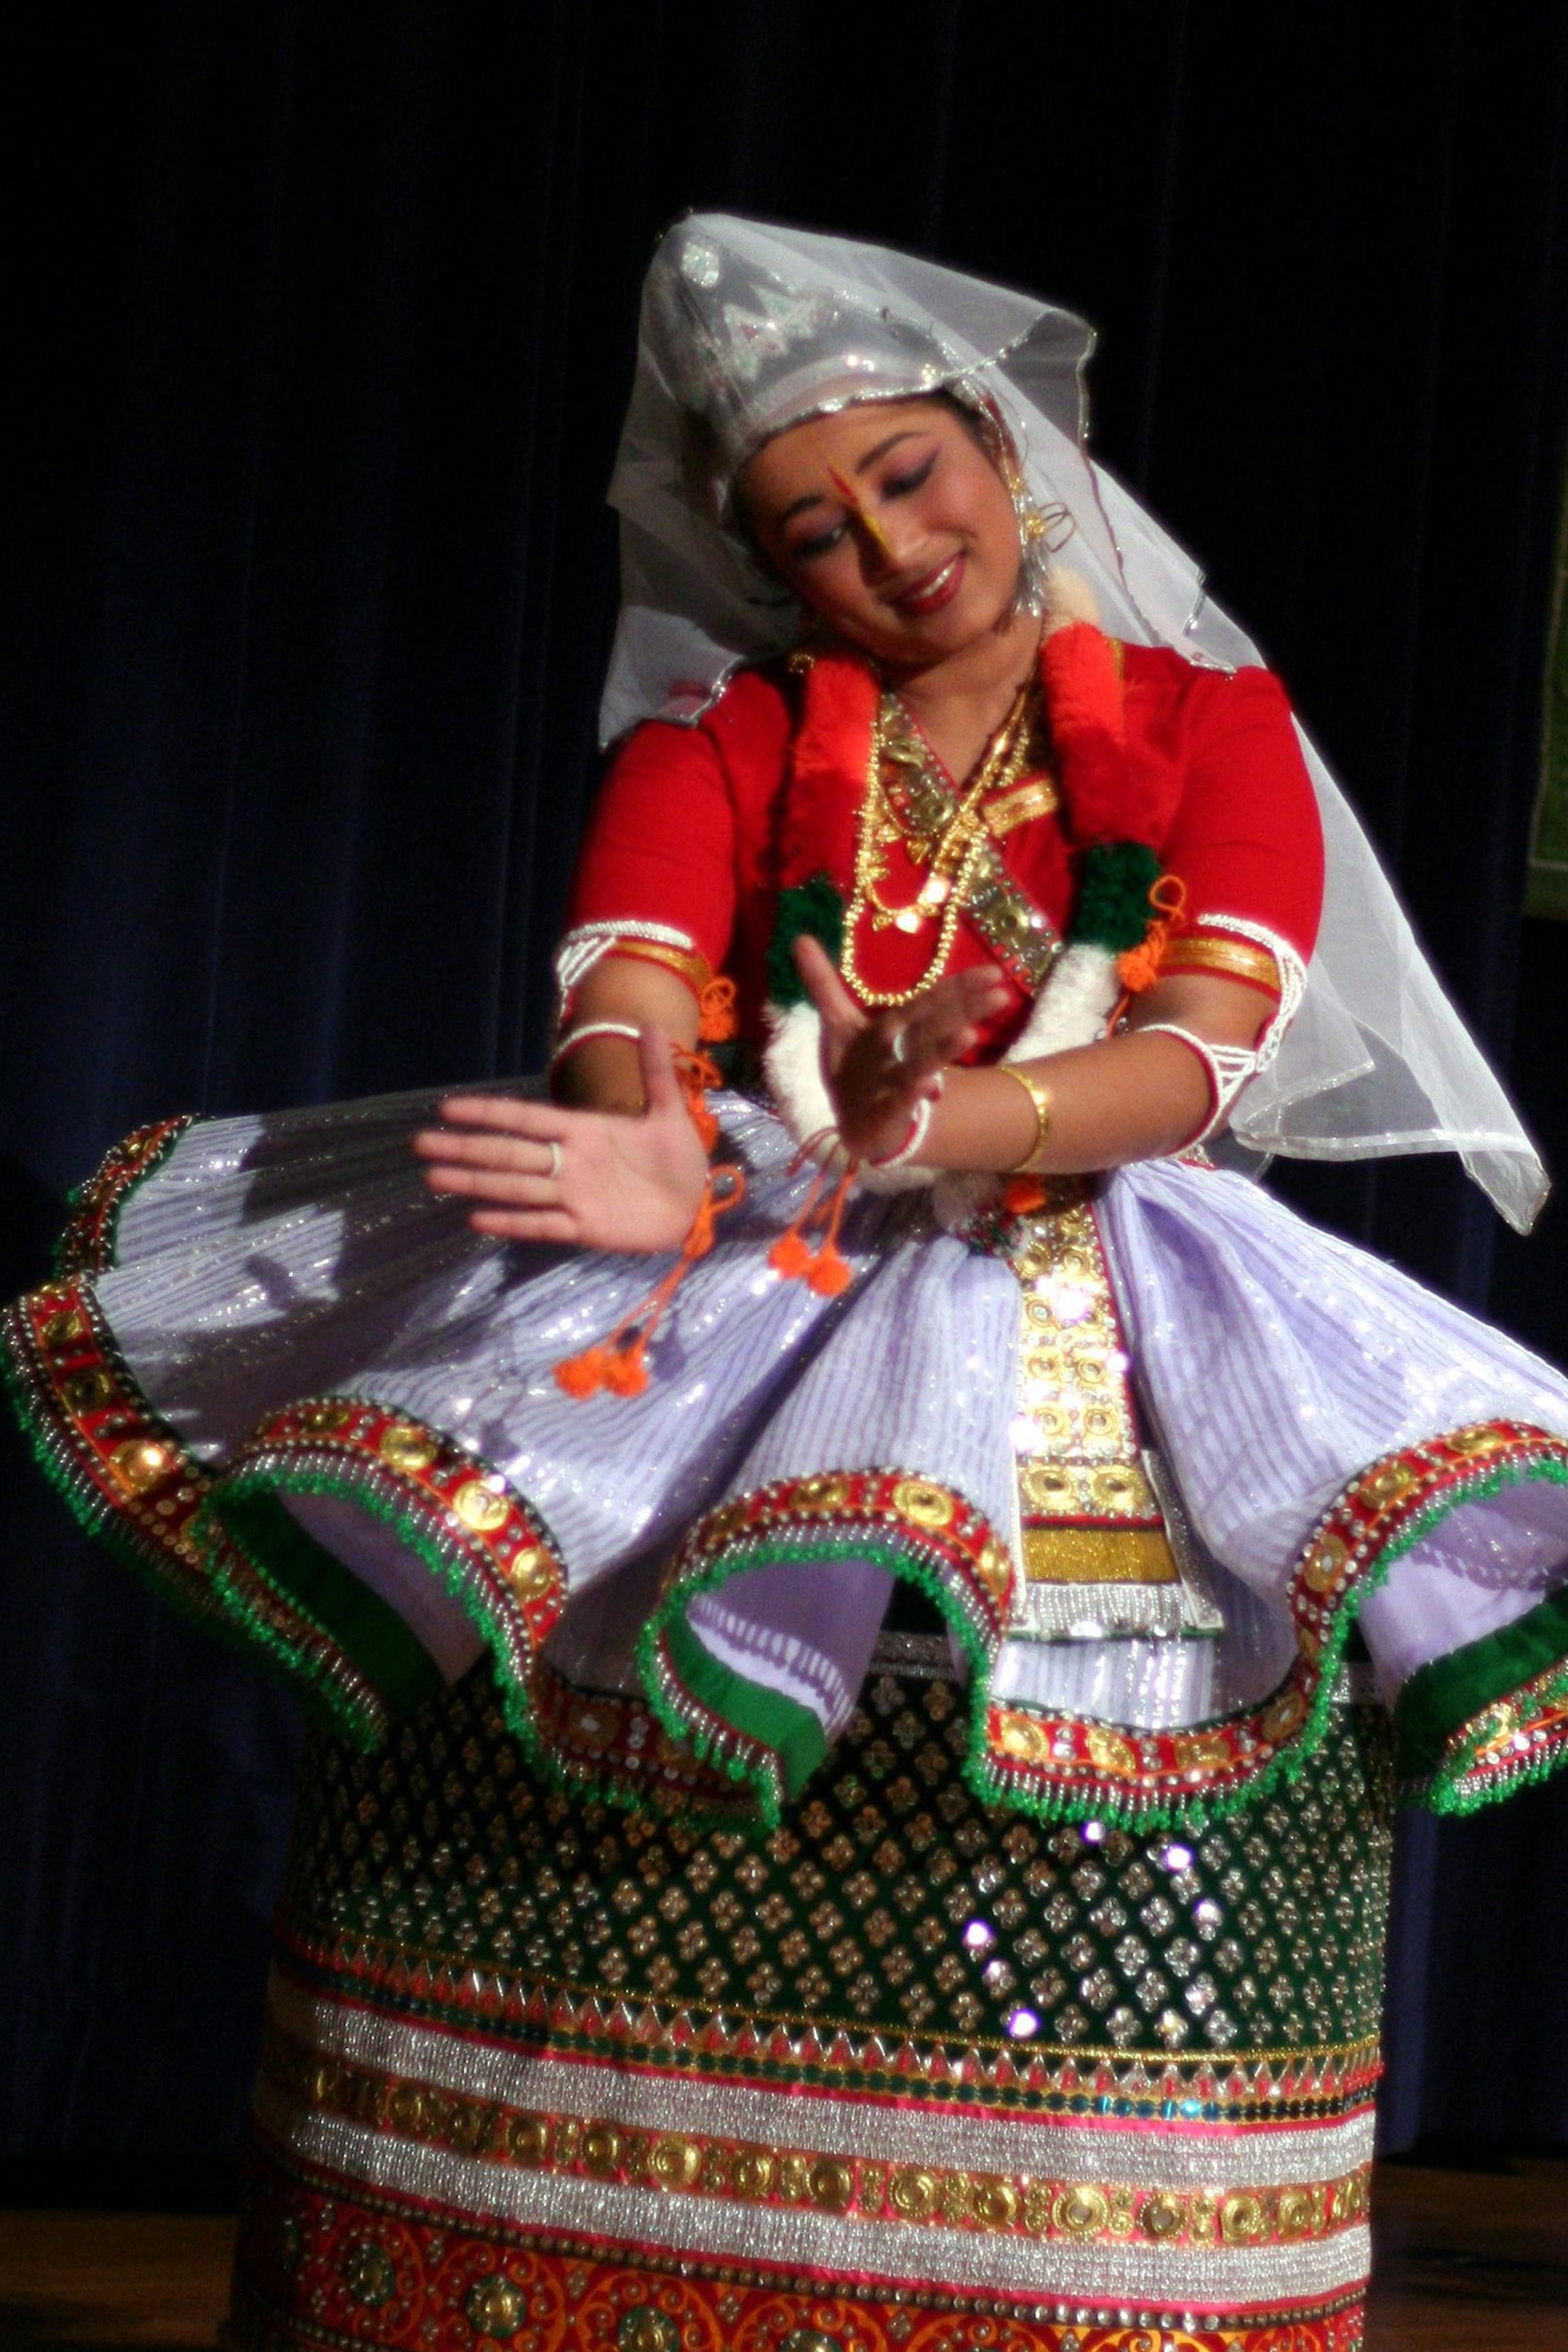
Dance form: manipuri